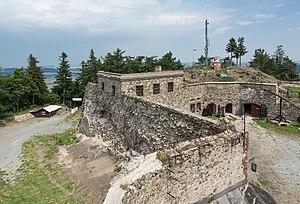
Le Fort de Srebrna Góra est un ancien fort militaire, actuellement monument historique et transformé en musée, situé en Basse Silésie en Pologne. Il fut construit de 1765 à 1777 dans le royaume de Prusse.